Café de olla

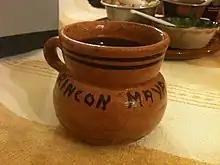
Traditional clay cups to serve .

(lit. 'pot coffee') is a traditional Mexican coffee beverage. To prepare , it is essential to use a traditional earthen clay pot, as this gives a special flavor to the coffee. This type of coffee is principally consumed in cold climates and in rural areas.